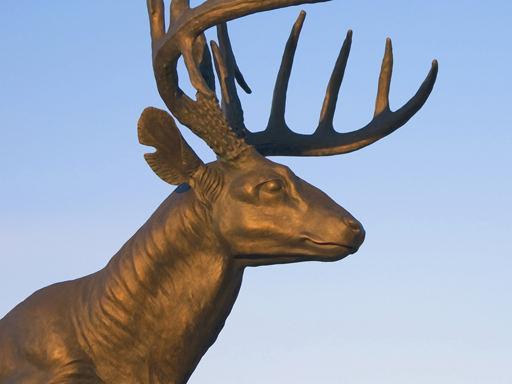
Material: metal